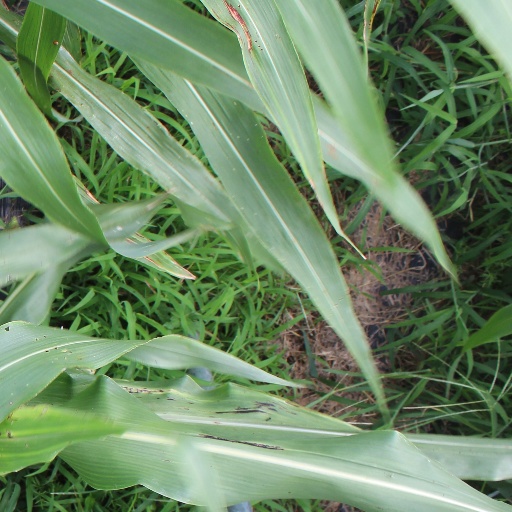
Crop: sorghum